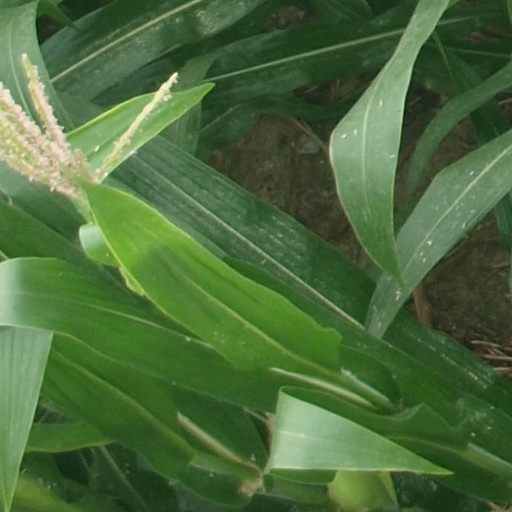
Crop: maize; corn